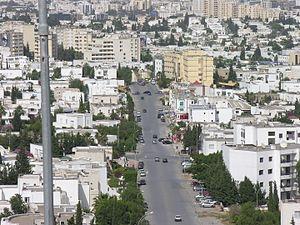
El Menzah est le nom donné à un ensemble de plusieurs quartiers situé au nord de l'agglomération de Tunis, capitale de la Tunisie.